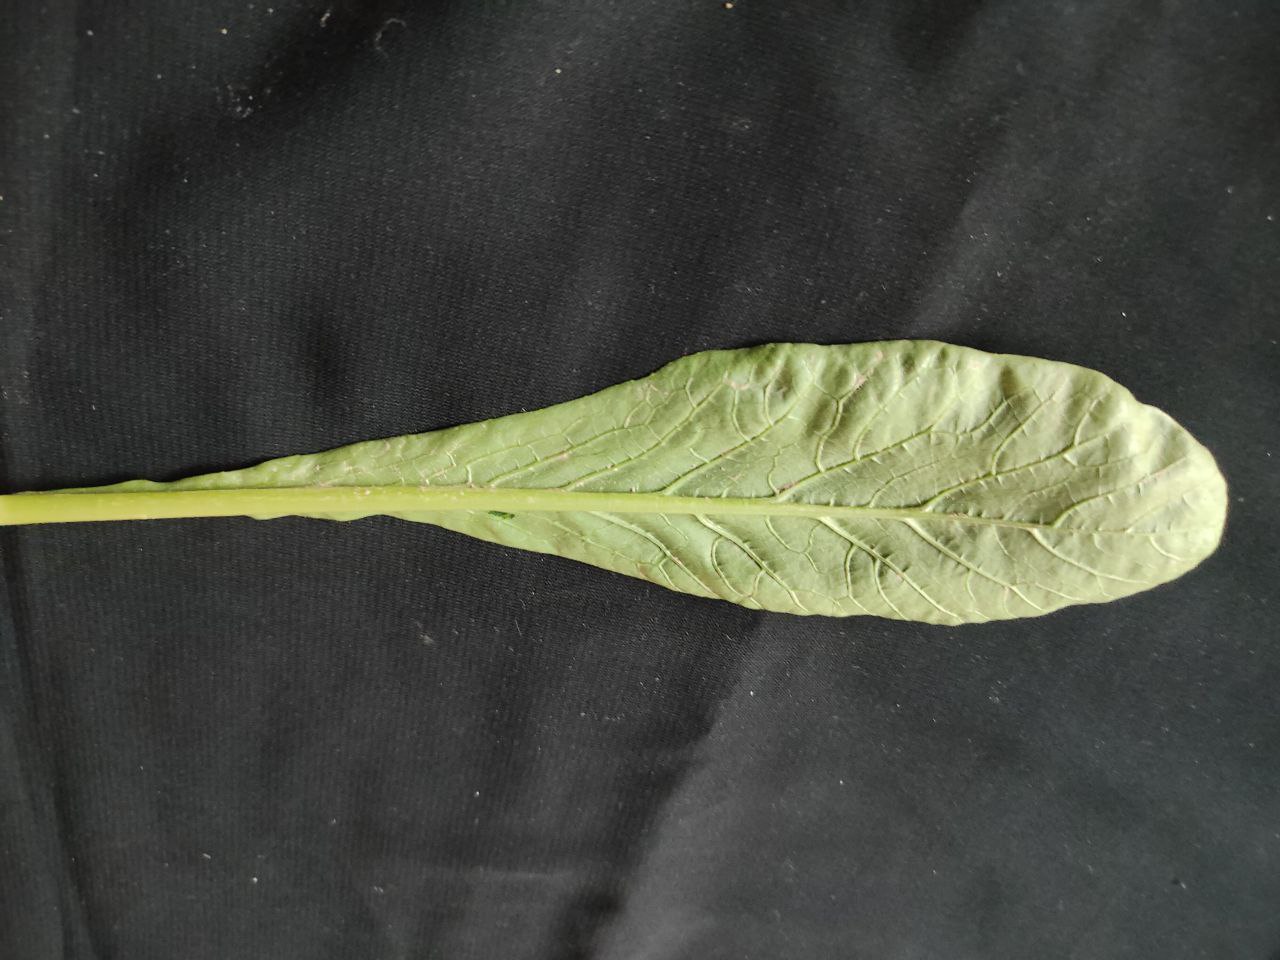
Label: Fresh leaf